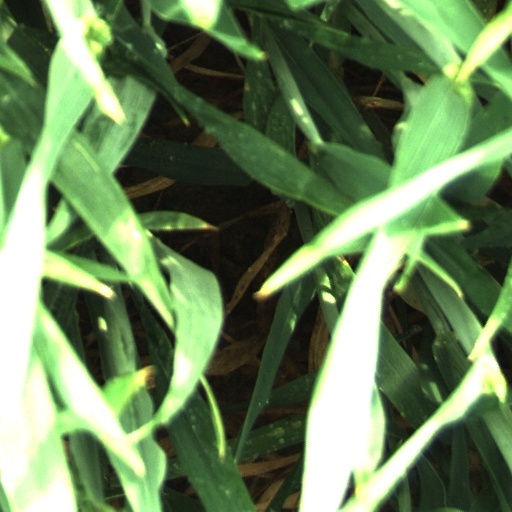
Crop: wheat